X Japan

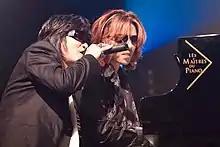
Toshi and Yoshiki at Japan Expo 2010

On July 1, the band appeared at Club Nokia in Los Angeles where they performed an acoustic setlist, and recorded a music video for the new song, "Born to Be Free". On July 4, the two founding members Toshi and Yoshiki, appeared in Paris at the Japan Expo 2010 where they performed some songs. During the following month, X Japan and Yoshiki were featured in numerous newspapers and websites such as ABC News, the "Los Angeles Times" and the "Chicago Sun-Times". X Japan performed at Lollapalooza 2010 in Grant Park, Chicago on August 8. In the following days, Yoshiki did a Q&A article with the "Phoenix New Times" and was interviewed by ABC News.